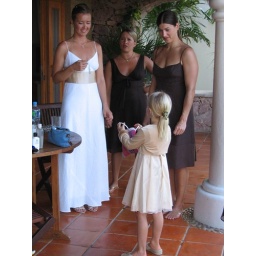
Checkin in with the flower girl